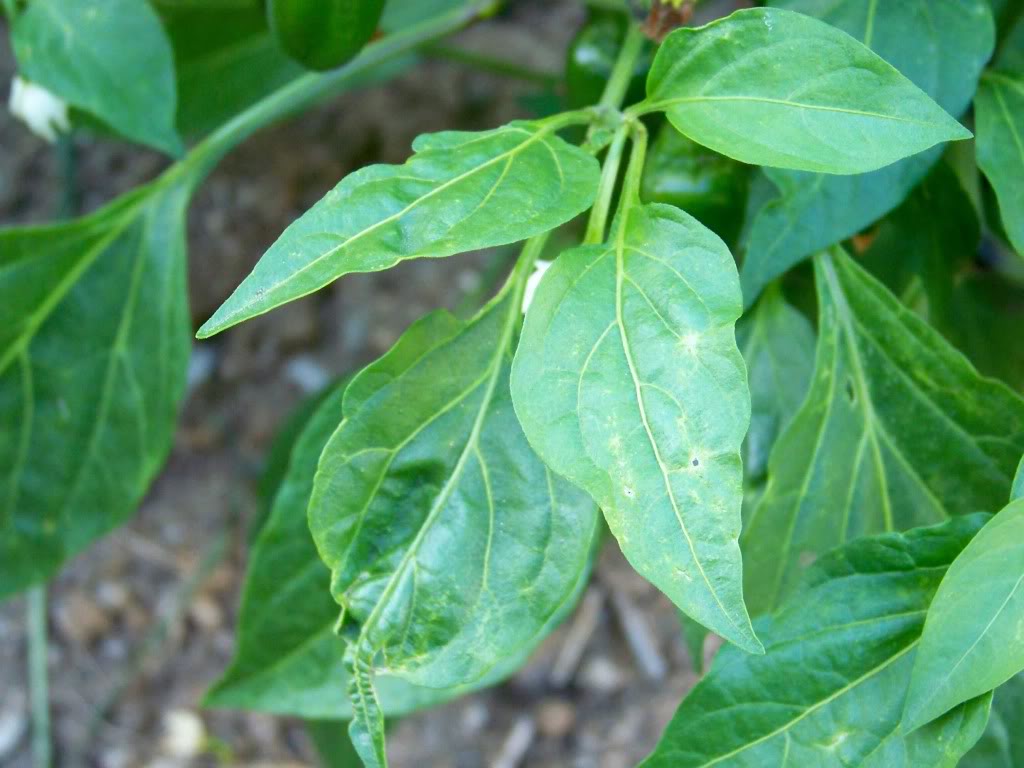
Labels: Bell_pepper leaf, Bell_pepper leaf, Bell_pepper leaf, Bell_pepper leaf